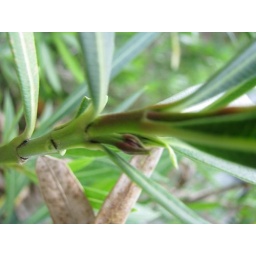
some plant by my house